John W. Shannon

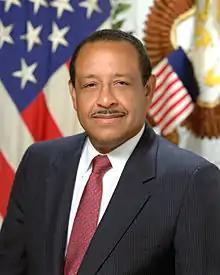
Official portrait, 1989

John William Shannon Sr. (September 13, 1933 – March 17, 2017) was United States Under Secretary of the Army from 1989 to 1993.